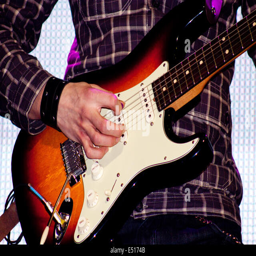
close up of an electric guitar being played